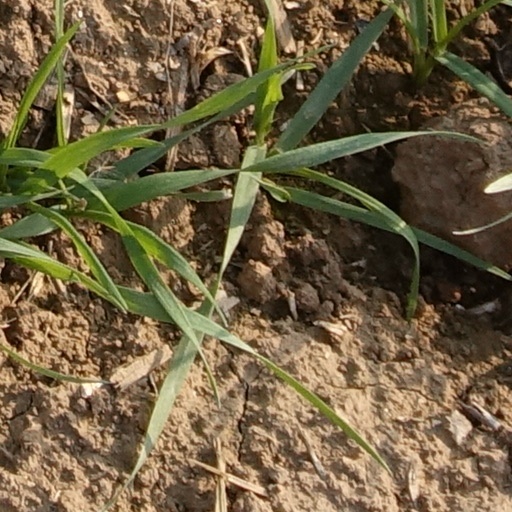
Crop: wheat